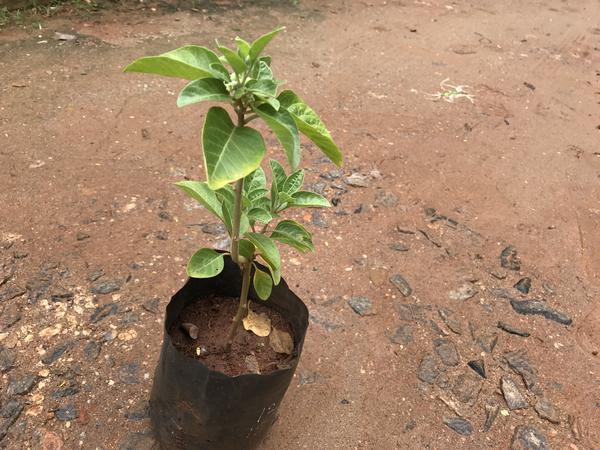
Plant: Ashwagandha